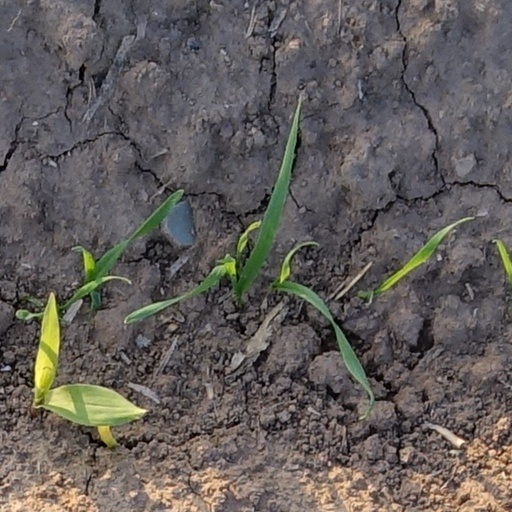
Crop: wheat